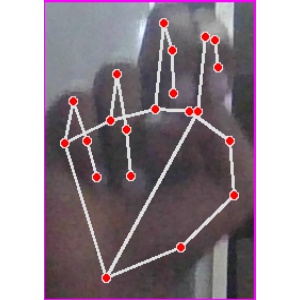
अक्षर: ह